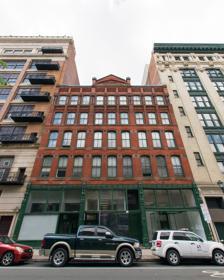
Building: A.J. Holman and Company building
Country: United States of America
Year built: 1881
United States historic place A.J. Holman and Company U.S. National Register of Historic Places (2013) Show map of Philadelphia Show map of Pennsylvania Show map of the United States Location 1224 Arch Street , Philadelphia , Pennsylvania , U.S. Coordinates 39°57′13″N 75°9′38″W / 39.95361°N 75.16056°W / 39.95361; -75.16056 Area 0.3 acres (0.12 ha) Built 1881 Architect Wilson Brothers NRHP reference No. 84003544 Added to NRHP May 17, 1984 The A.J. Holman and Company at 1224 Arch Street between N. 12th and N. 13th Streets in the Center City area of Philadelphia was built in 1881 and was designed by the Wilson Brothers , who also designed the nearby Reading Terminal . Andrew J. Holman founded the Bible-publishing business in 1872 and had this building constructed when their original space became too small for the growing company. The front façade of the five-story, red brick building features cast iron piers on the first floor and a triangular pediment with Gothic arch at the roofline. It is one of the few commercial loft buildings from the period in Philadelphia which have not been extensively changed. The building was added to the National Register of Historic Places in 1984. See also Philadelphia portal References